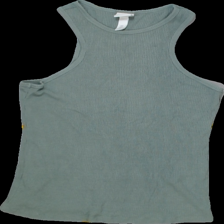
View: front
Type: Top
Category: Ladies
Brand: H&M
Colors: Green
Material: 100%viscose
Size: L
Trend: No trend
Stains: No
Price range: <50
Recommended usage: Reuse